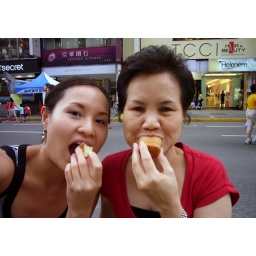
we sit on the divider, enjoying cup cakes in the middle of the street